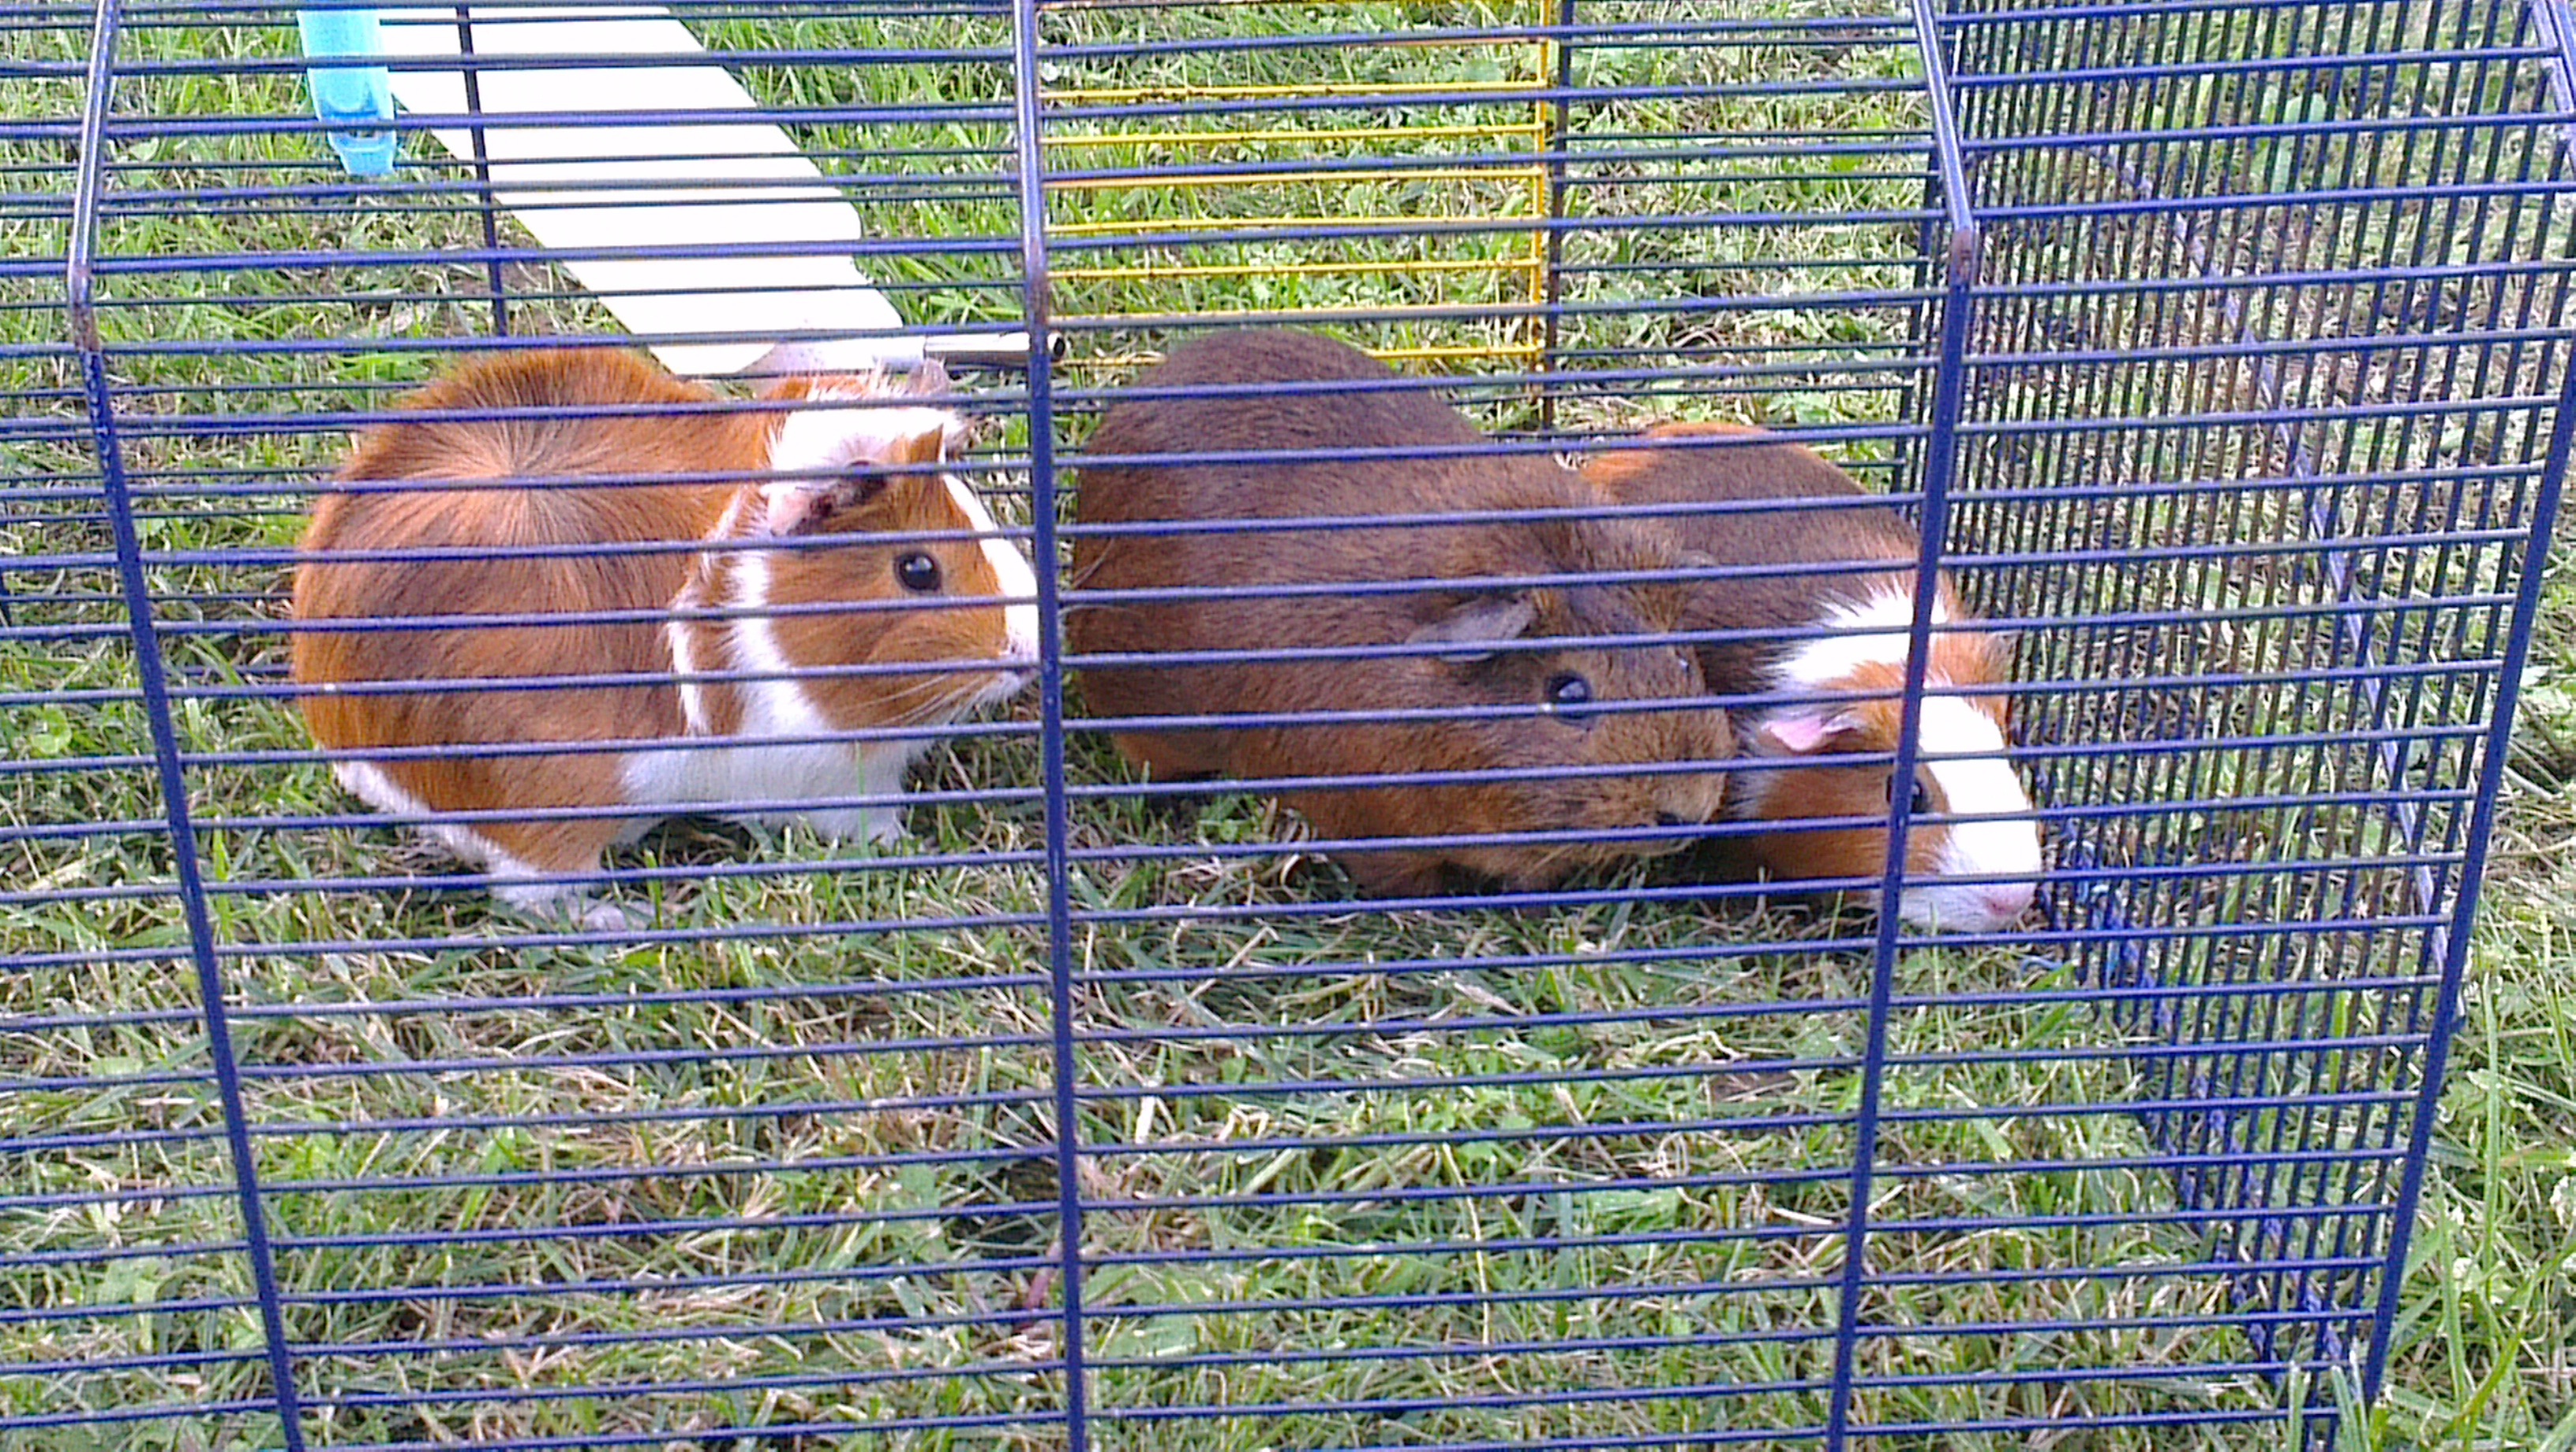
grass, fence, wildlife, zoo, fauna, cage, guinea pig, outdoors, net, chain link fencing, favourites